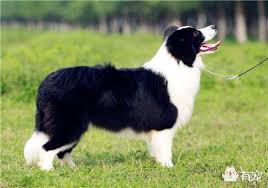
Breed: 245-n000098-Australian_Shepherd